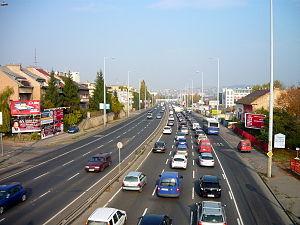
Sasad est un quartier de Budapest, situé dans le 11ᵉ arrondissement.